Jean Gabriel Marchand

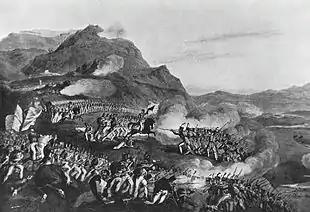
Battle of Bussaco

In the fall of 1809, the Spanish army of Diego de Cañas y Portocarrero, Duke del Parque launched an offensive against the VI Corps. With Ney on leave, Marchand took command and suffered a stinging defeat at the Battle of Tamamés on 18 October 1809. With only 14,000 men and 14 artillery pieces, he tried to oust del Parque's 20,000 infantry, 1,500 cavalry, and 18 guns from a ridge. Sending Maucune's brigade to attack the Spanish left flank and the 25th Light Infantry to pin the enemy right flank, he planned to send the brigade of Pierre-Louis Binet de Marcognet to crush del Parque's center. Maucune's attack made considerable progress, but Marcognet's assault stalled in the face of heavy musketry and the fire of 12 cannons. Falling into confusion, Marcognet's men finally fled downhill and Marchand had to bring up Mathieu Delabassée's reserve brigade to prevent a rout. His corps suffered 1,400 casualties while the Spanish only lost half as many.